Aru Shah and the City of Gold

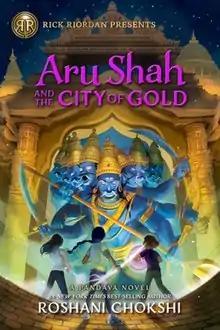
First edition cover

Aru Shah and the City of Gold is the fourth and penultimate book in the "Pandava Quintet", written by author Roshani Chokshi. It was published under the "Rick Riordan Presents" imprint on April 6, 2021. The book follows fourteen-year-old Aru Shah as she struggles to find her place, and win the war against an ancient entity called the Sleeper. It received critical acclaim, with reviewers praising the complexity of the characters, and story's scope.